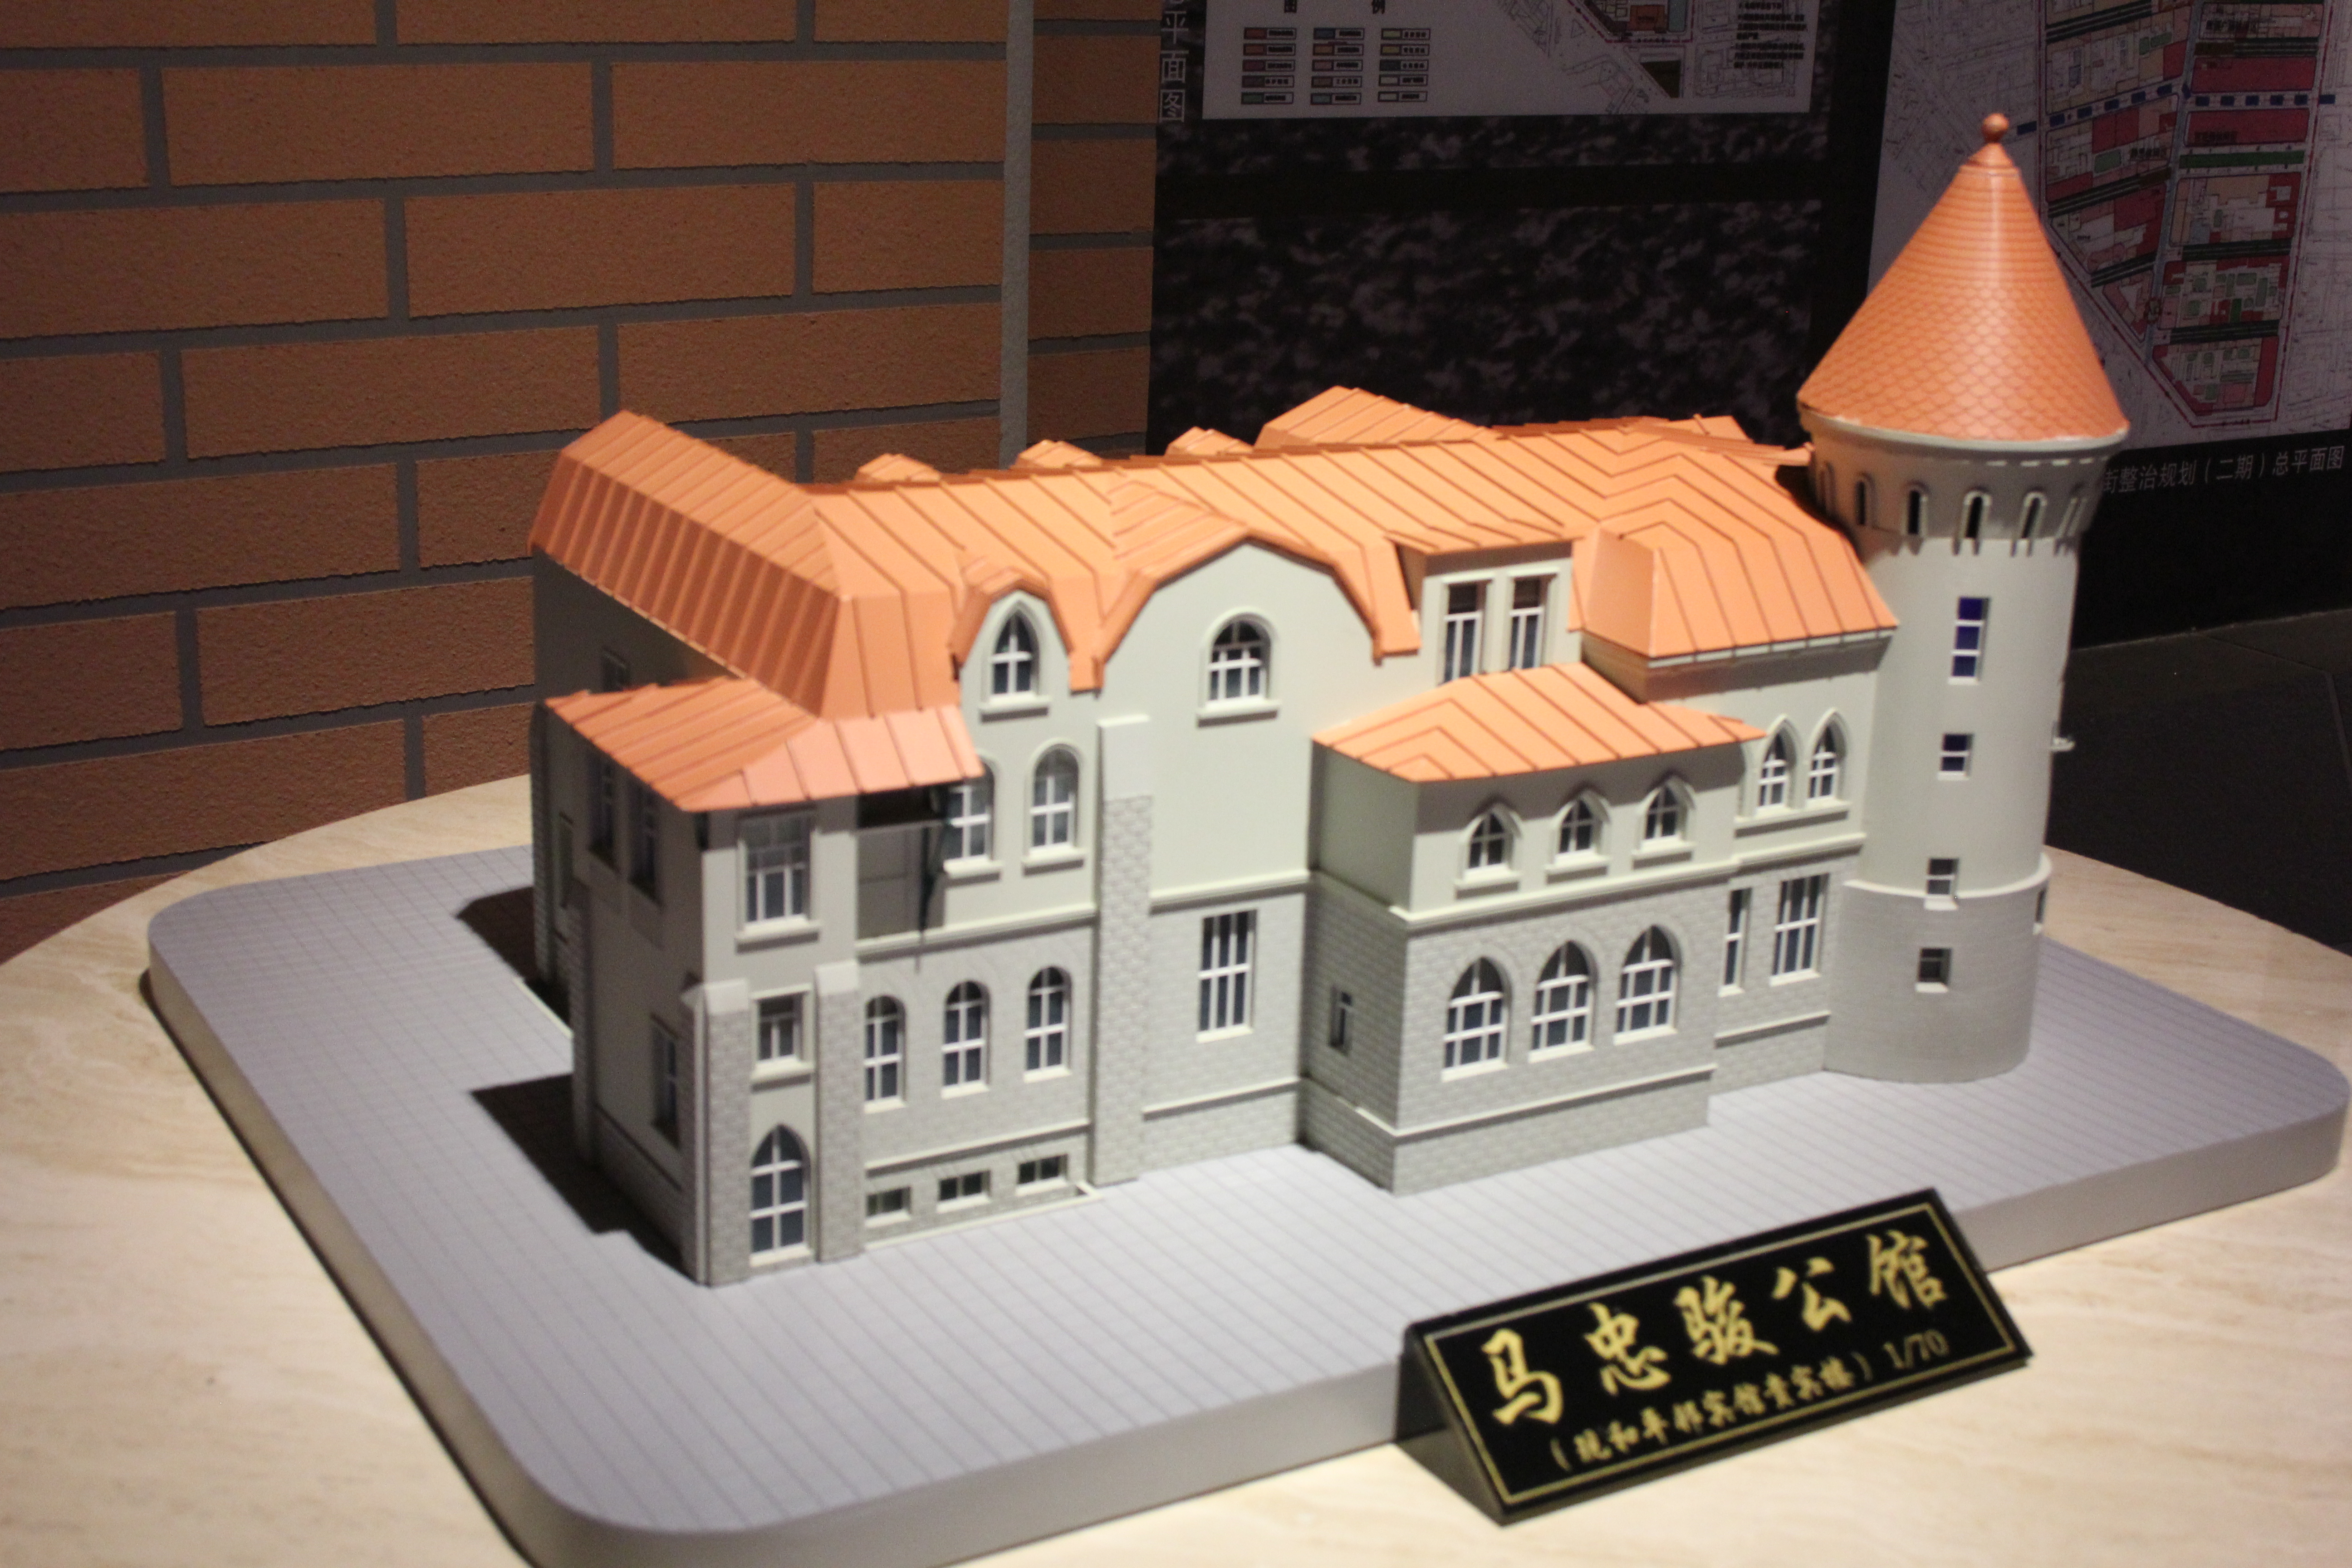
tourism, adventure, Beautiful Places, Pretty Places, environment, Interesting Places, harbin, museums, architecture, art, nature, museum, history, ancient history, china, asia, imperial palace, dynasty, beijing, planning, exhibition, sculpture, map, house, scale model, property, dollhouse, home, mansion, building, real estate, roof, toy